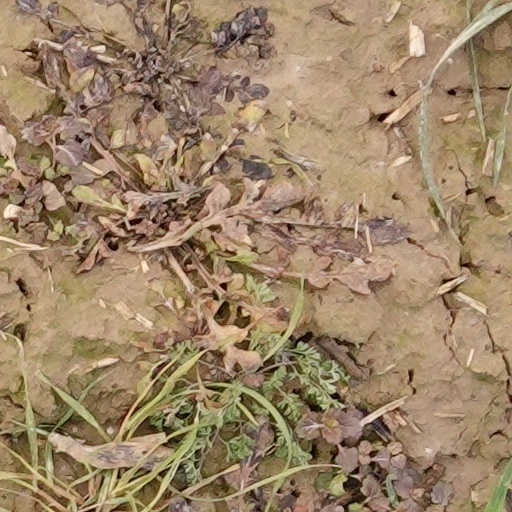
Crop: wheat